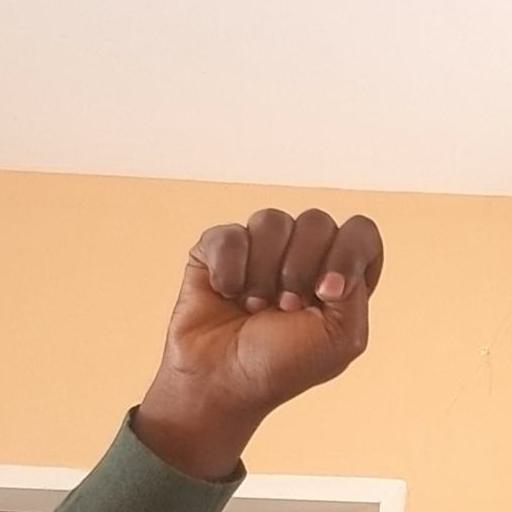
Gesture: fist